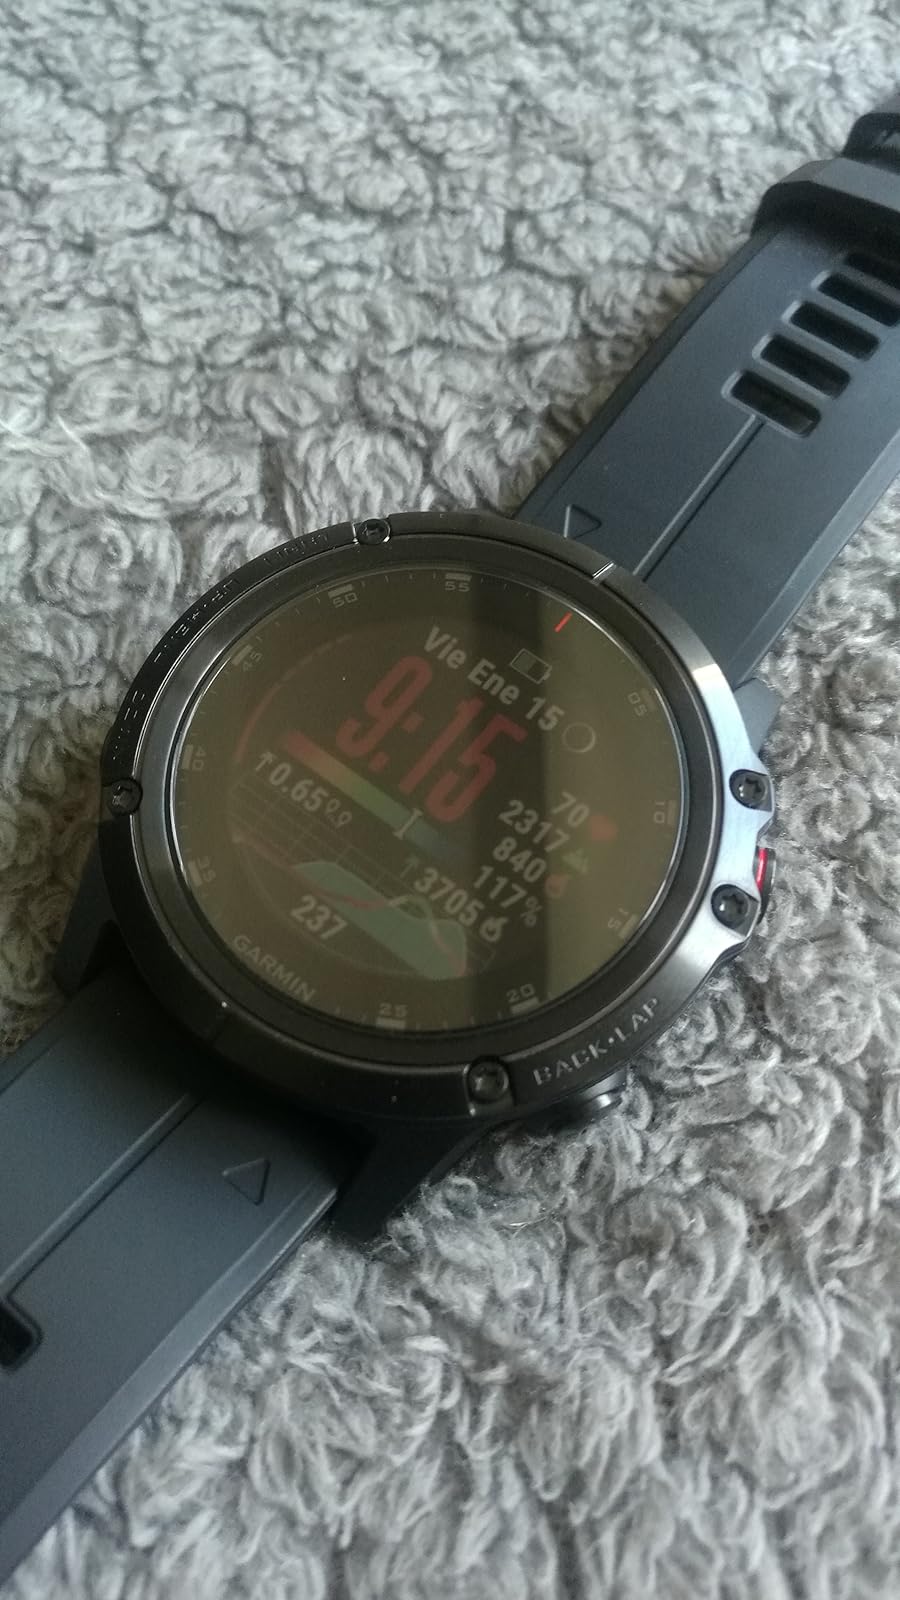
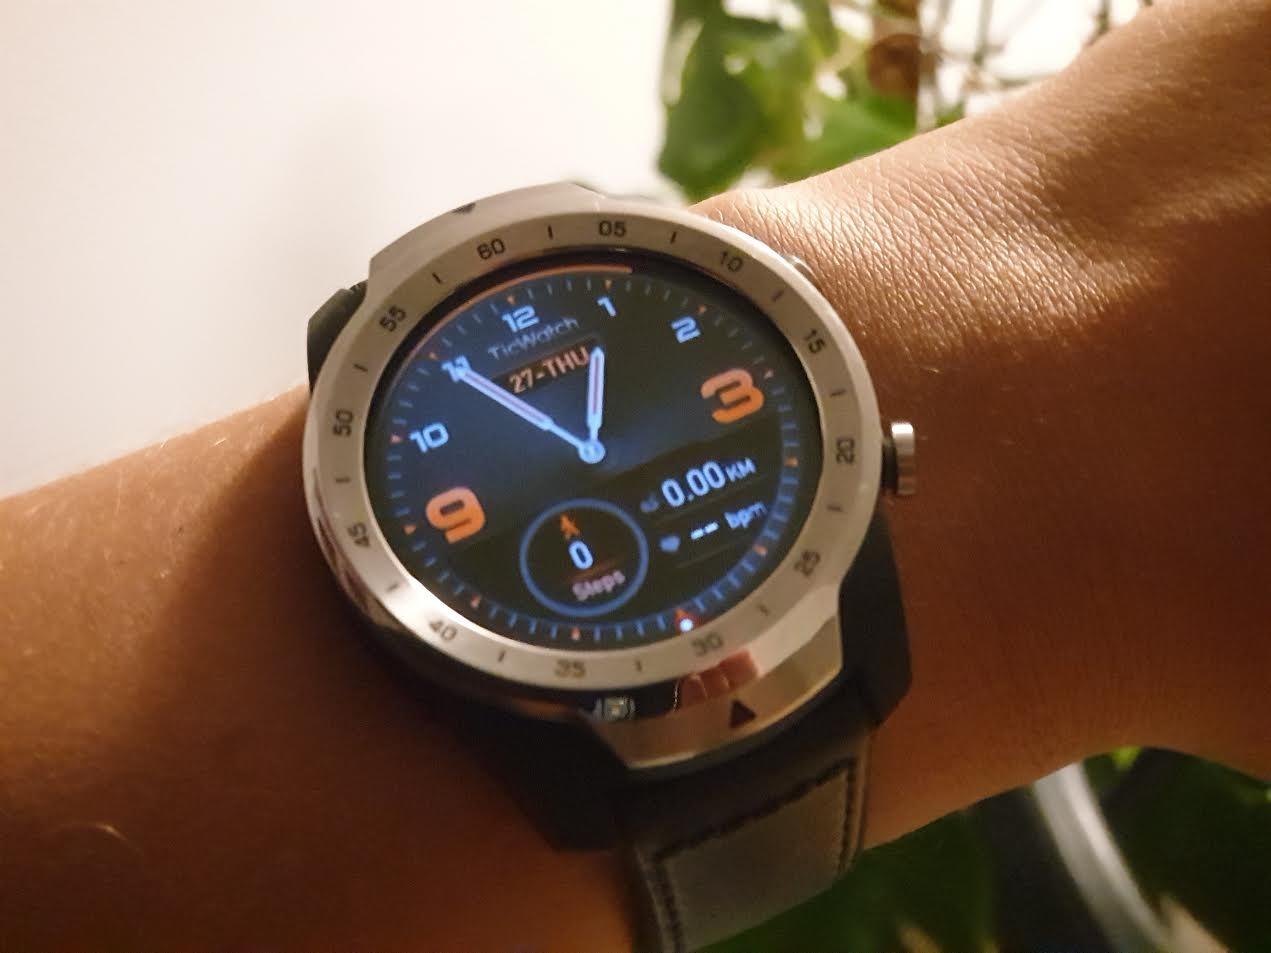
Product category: smartwatch
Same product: no